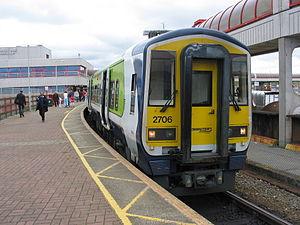
La gare de Rosslare Europort est une gare ferroviaire de Rosslare dans le comté de Wexford en Irlande. La gare sert aussi de connexion pour les ferries à destination ou en provenance de Cherbourg et de Roscoff, en France.